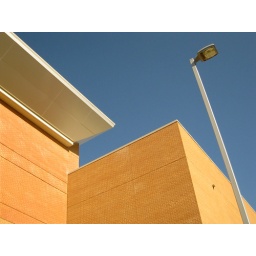
Architechtural abstract against gradient blue sky background. by kevin quinn, extension video specialist